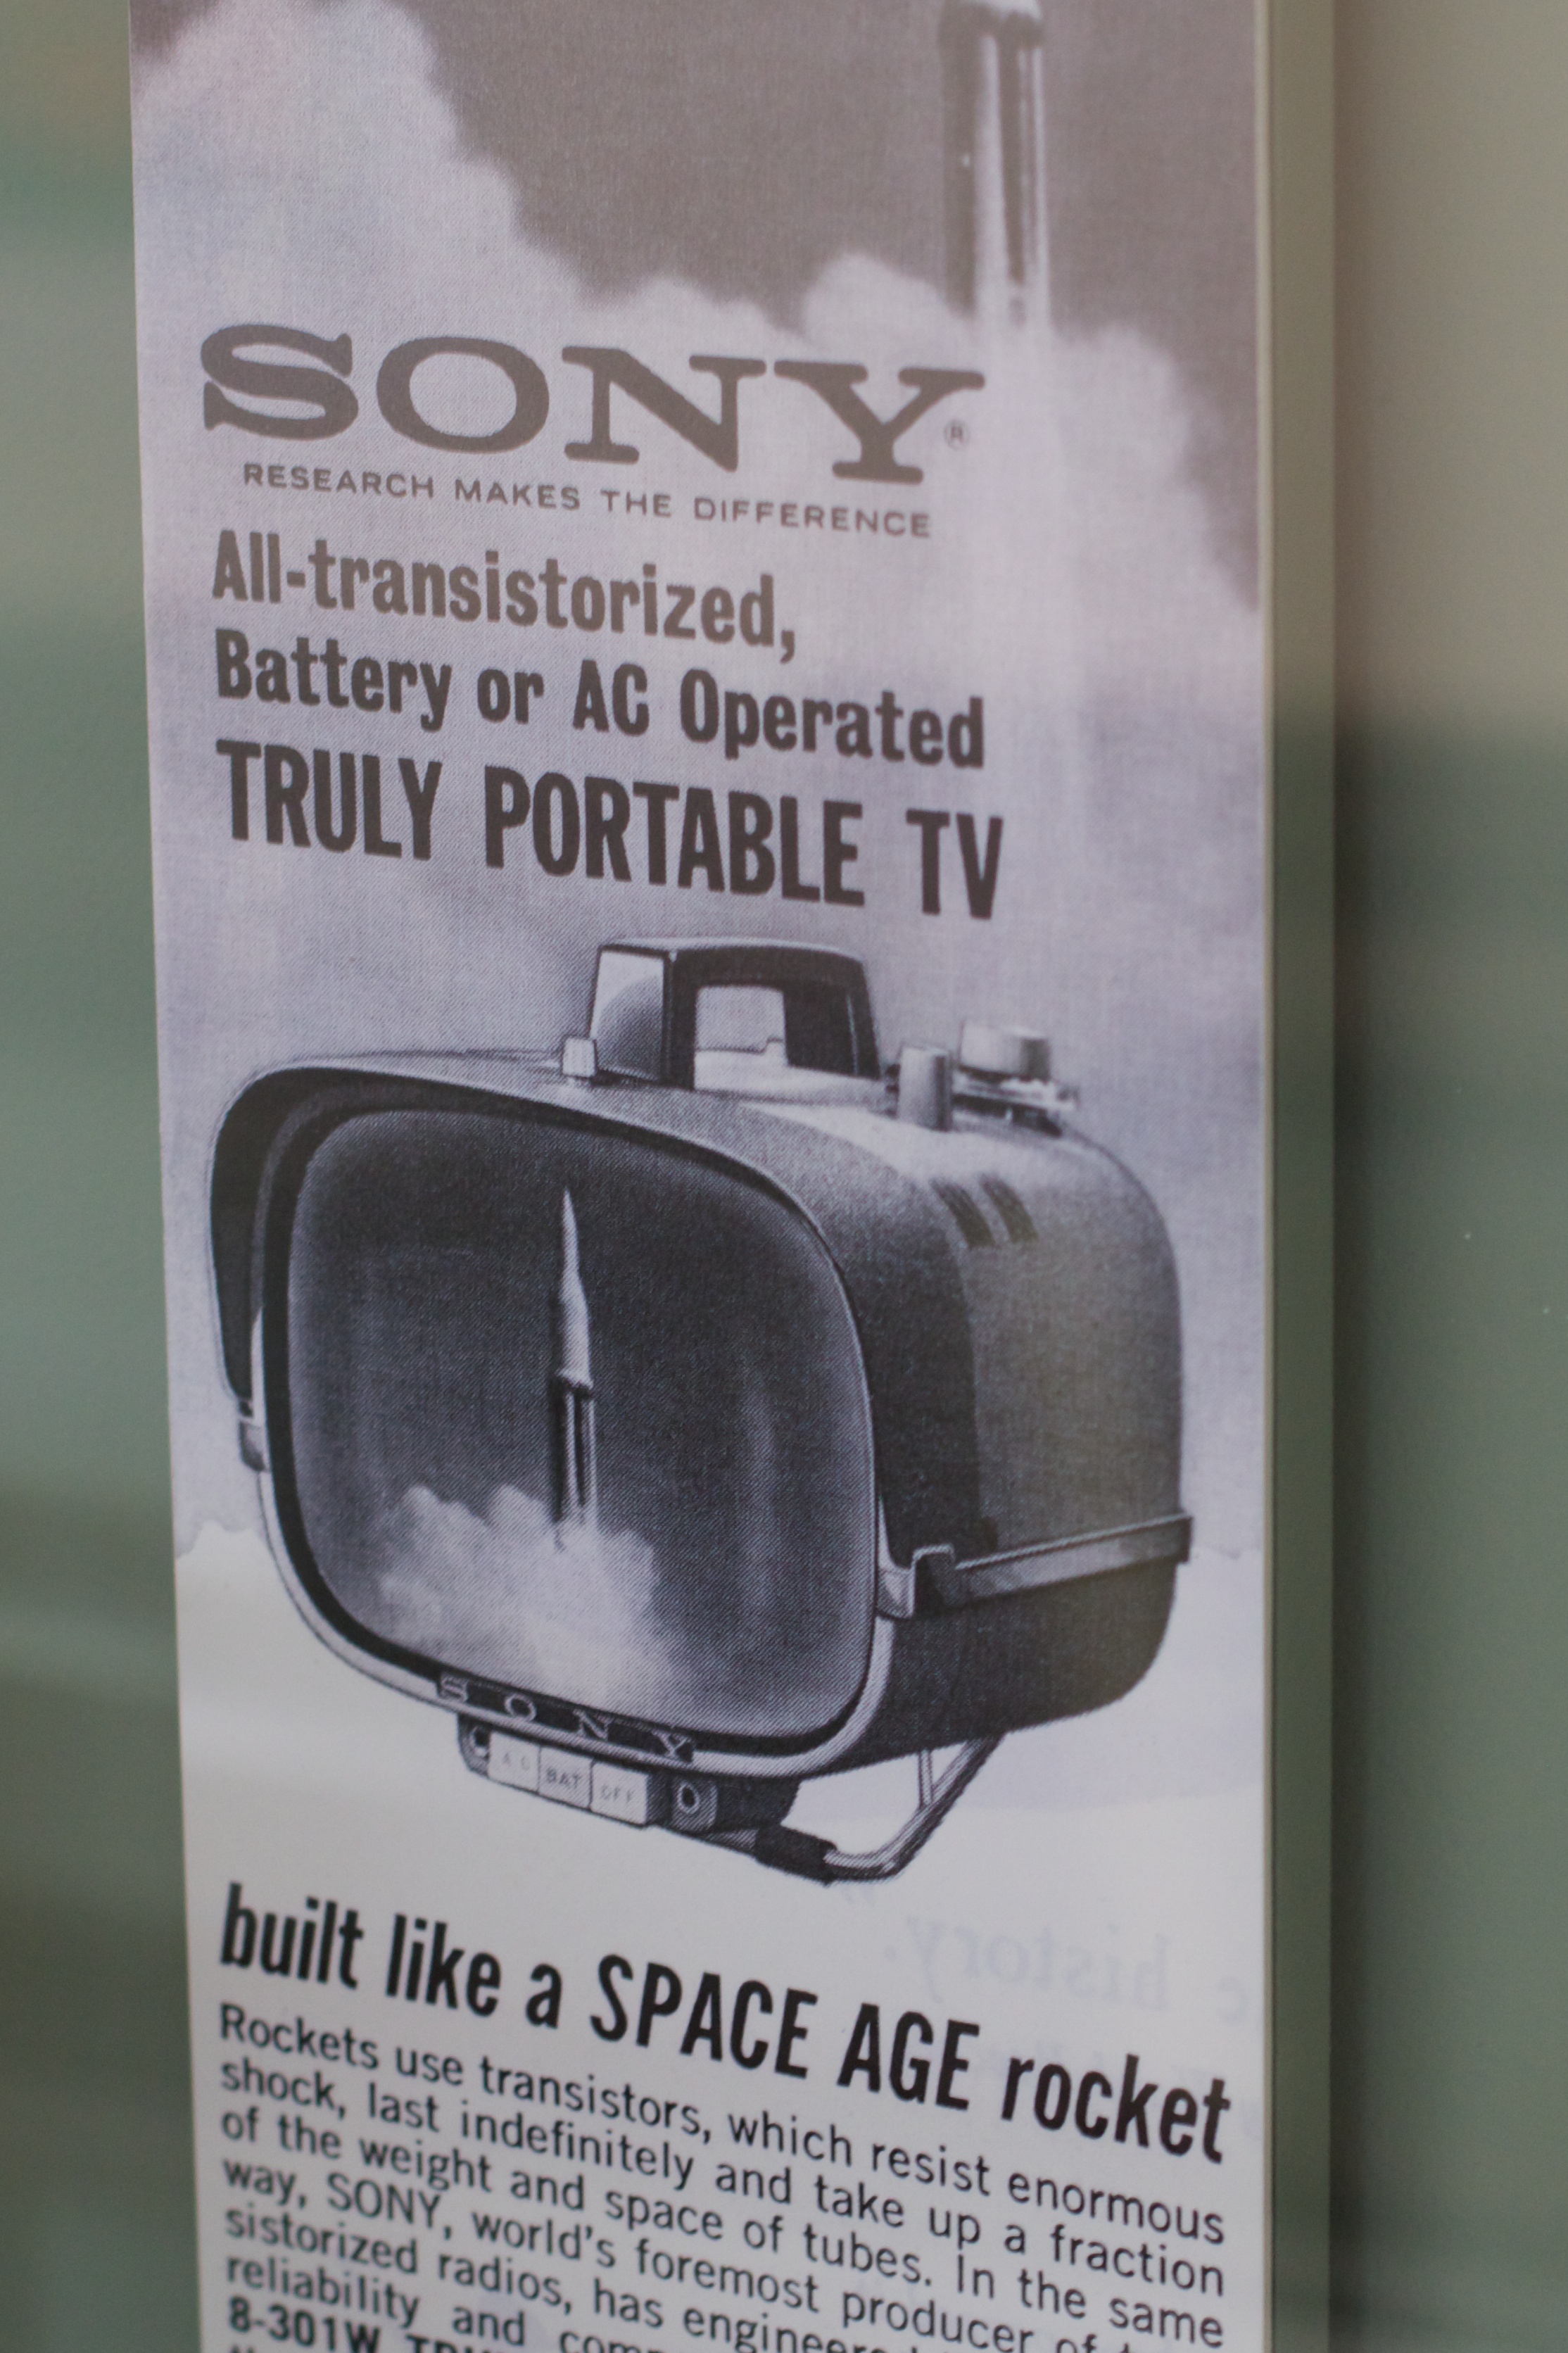
advertising, television, tv, poster, sfo